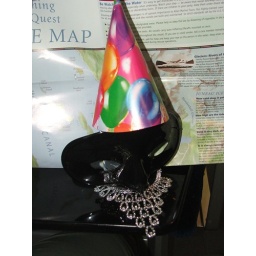
The water bottle wanted in on the action, so we made it a spy-thingy.